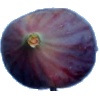
Label: Fig 1